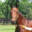
Label: horse